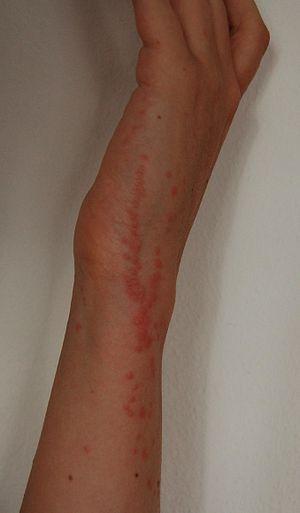
Les punaises des lits sont des espèces d'insectes hétéroptères de la famille des Cimicidae, présentes dans diverses régions du monde. Exclusivement hématophages, les adultes, mâles et femelles, piquent et sucent le sang de leur hôte, mais peuvent survivre sans manger jusqu’à un an et demi, voire deux ans dans de bonnes conditions. Elles sont sources de fortes démangeaisons et de dermatites. Leur taille varie entre cinq et huit millimètres.